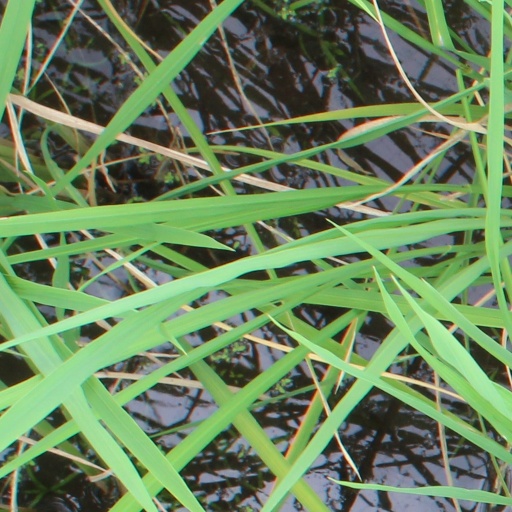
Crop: rice